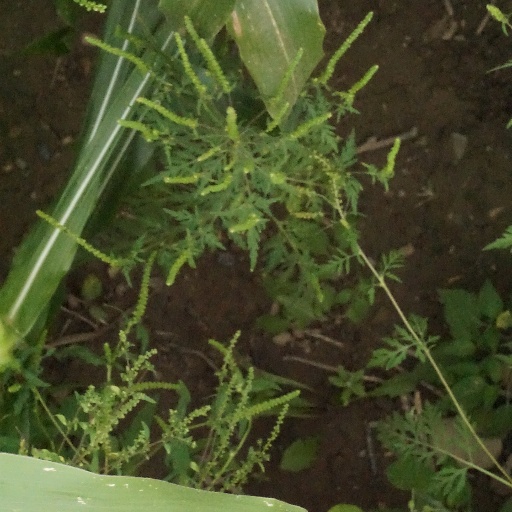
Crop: maize; corn